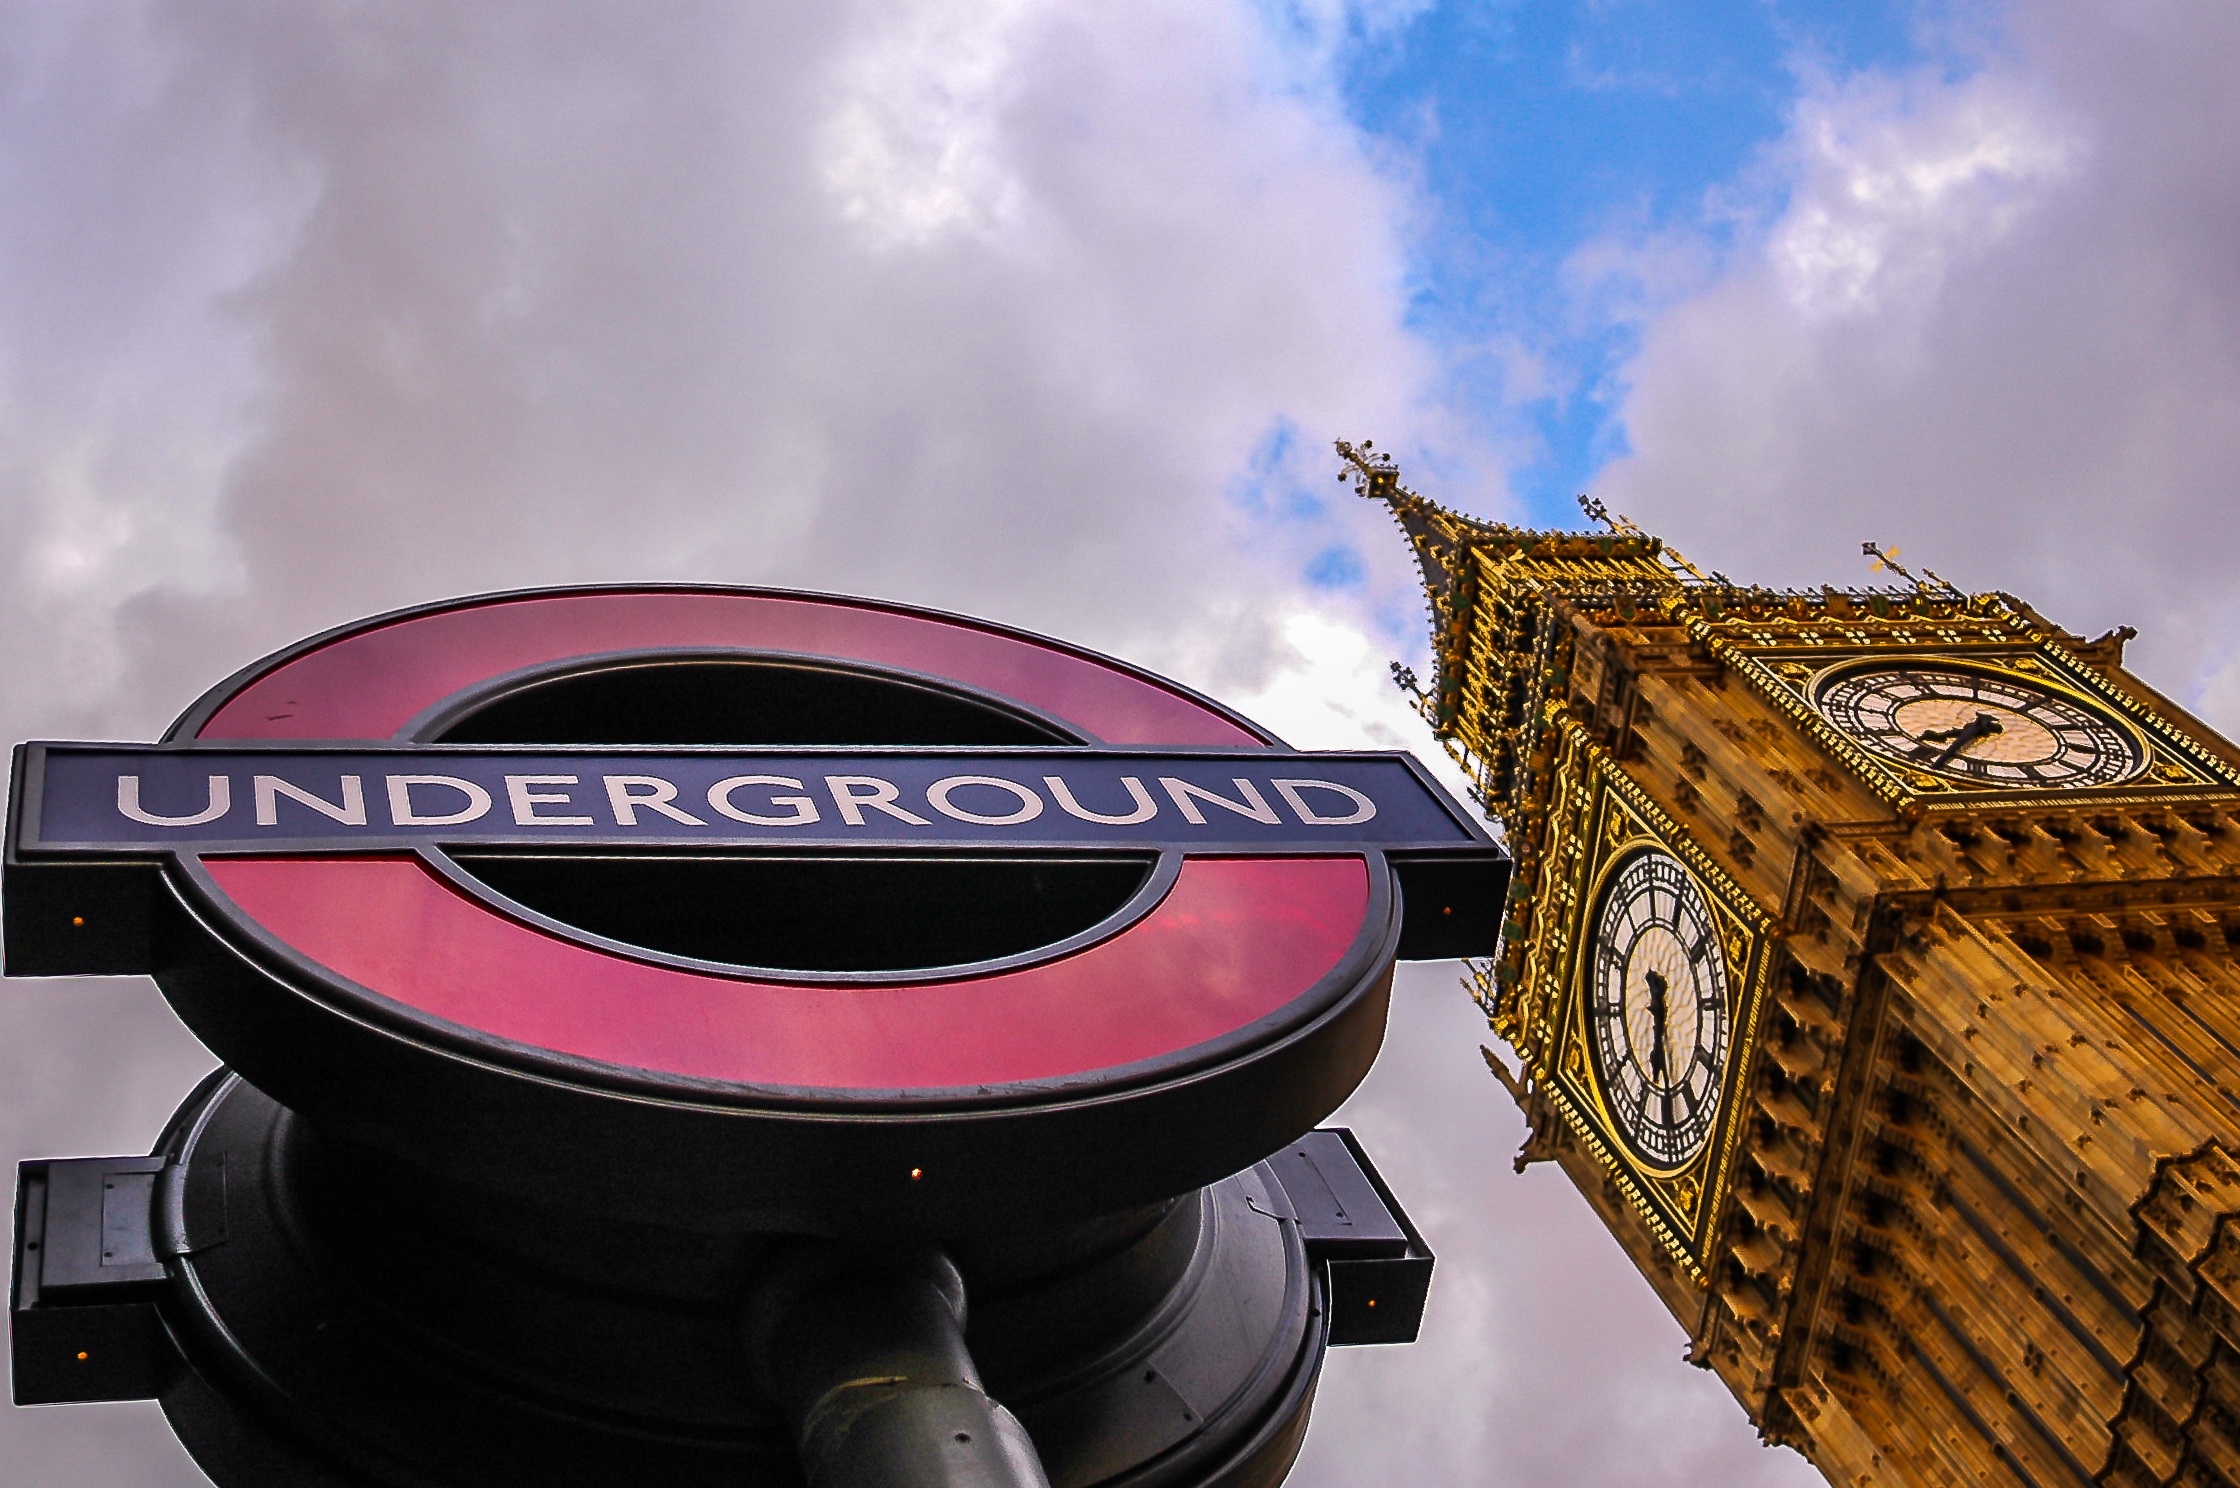
structure, sunset, city, urban, summer, metro, underground, evening, red, amusement park, tower, holiday, landmark, tourism, stadium, big ben, places of interest, england, capital, london, holidays, britain, elisabeth, shape, grosbritanien, screenshot, great britain, evening hours, sport venue, elisabeth tower